Barrel shroud

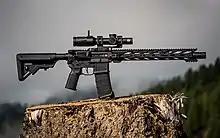
AR-15 featuring a HWK M-LOK Free Float Handguard by STNGR USA

Free-floating handguards, also referred to as "floating" handguards, have seen a rise in popularity in the recent years. They work by only attaching to the firearm at one point (on the barrel nut by the upper receiver) while the remainder of the handguard does not make contact with the barrel. This gives the impression that the handguard is "floating" around the barrel, hence the name.